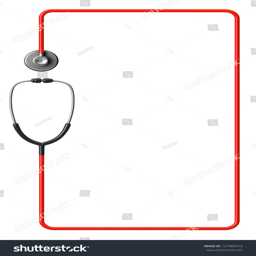
doctor 's stethoscope in red as frame on a white background with space for text